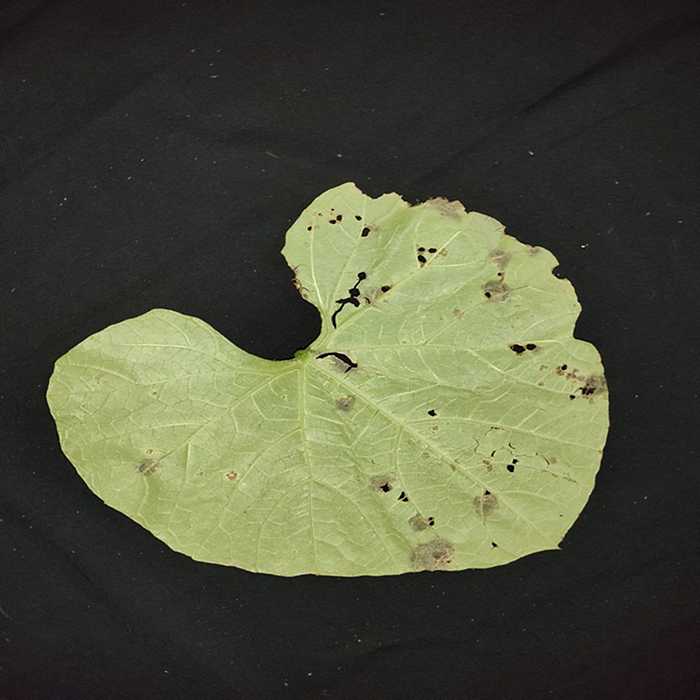
Plant: Bottle gourd
Label: Anthracnose